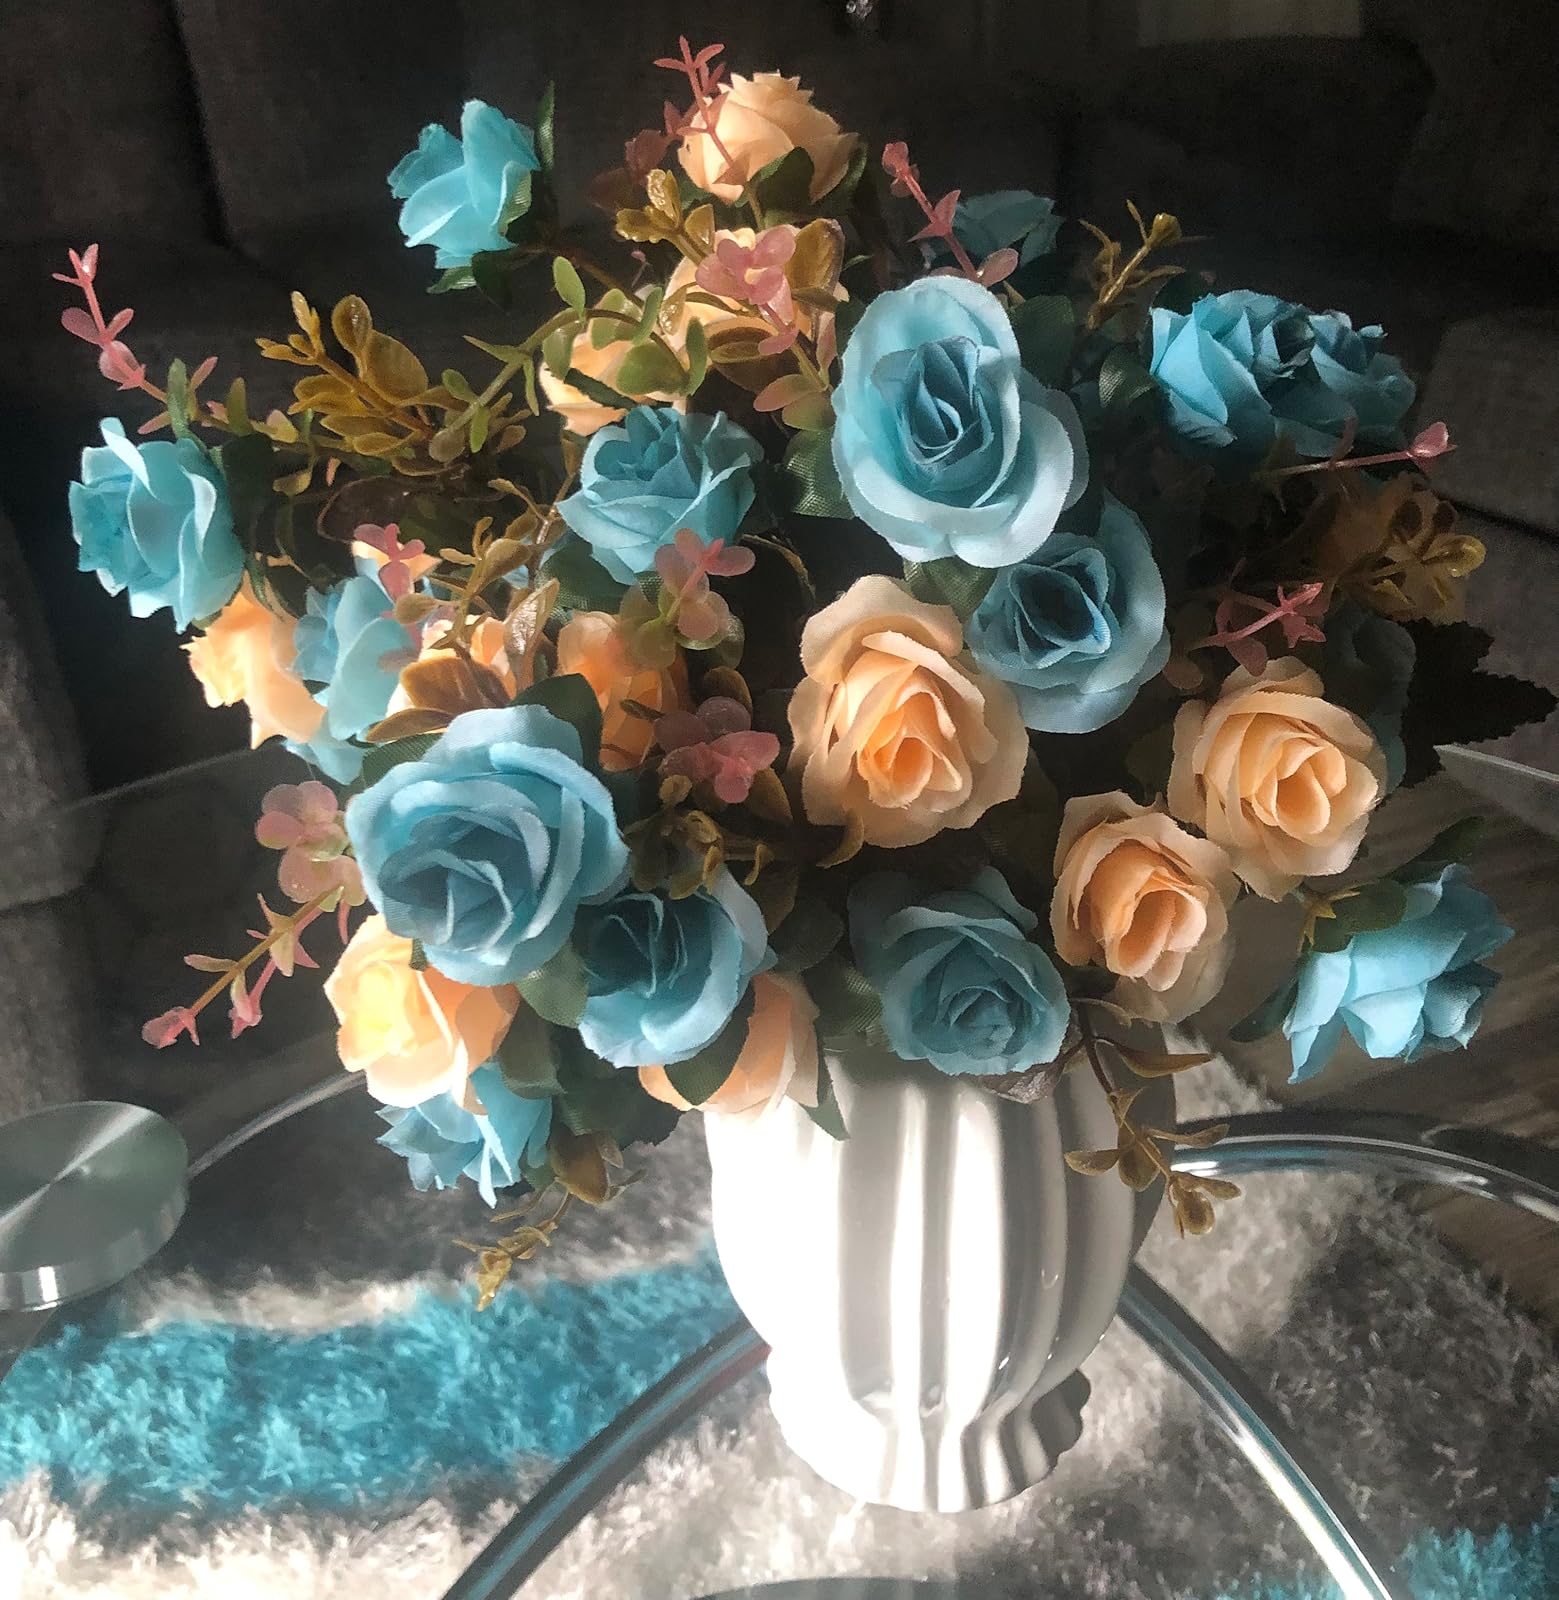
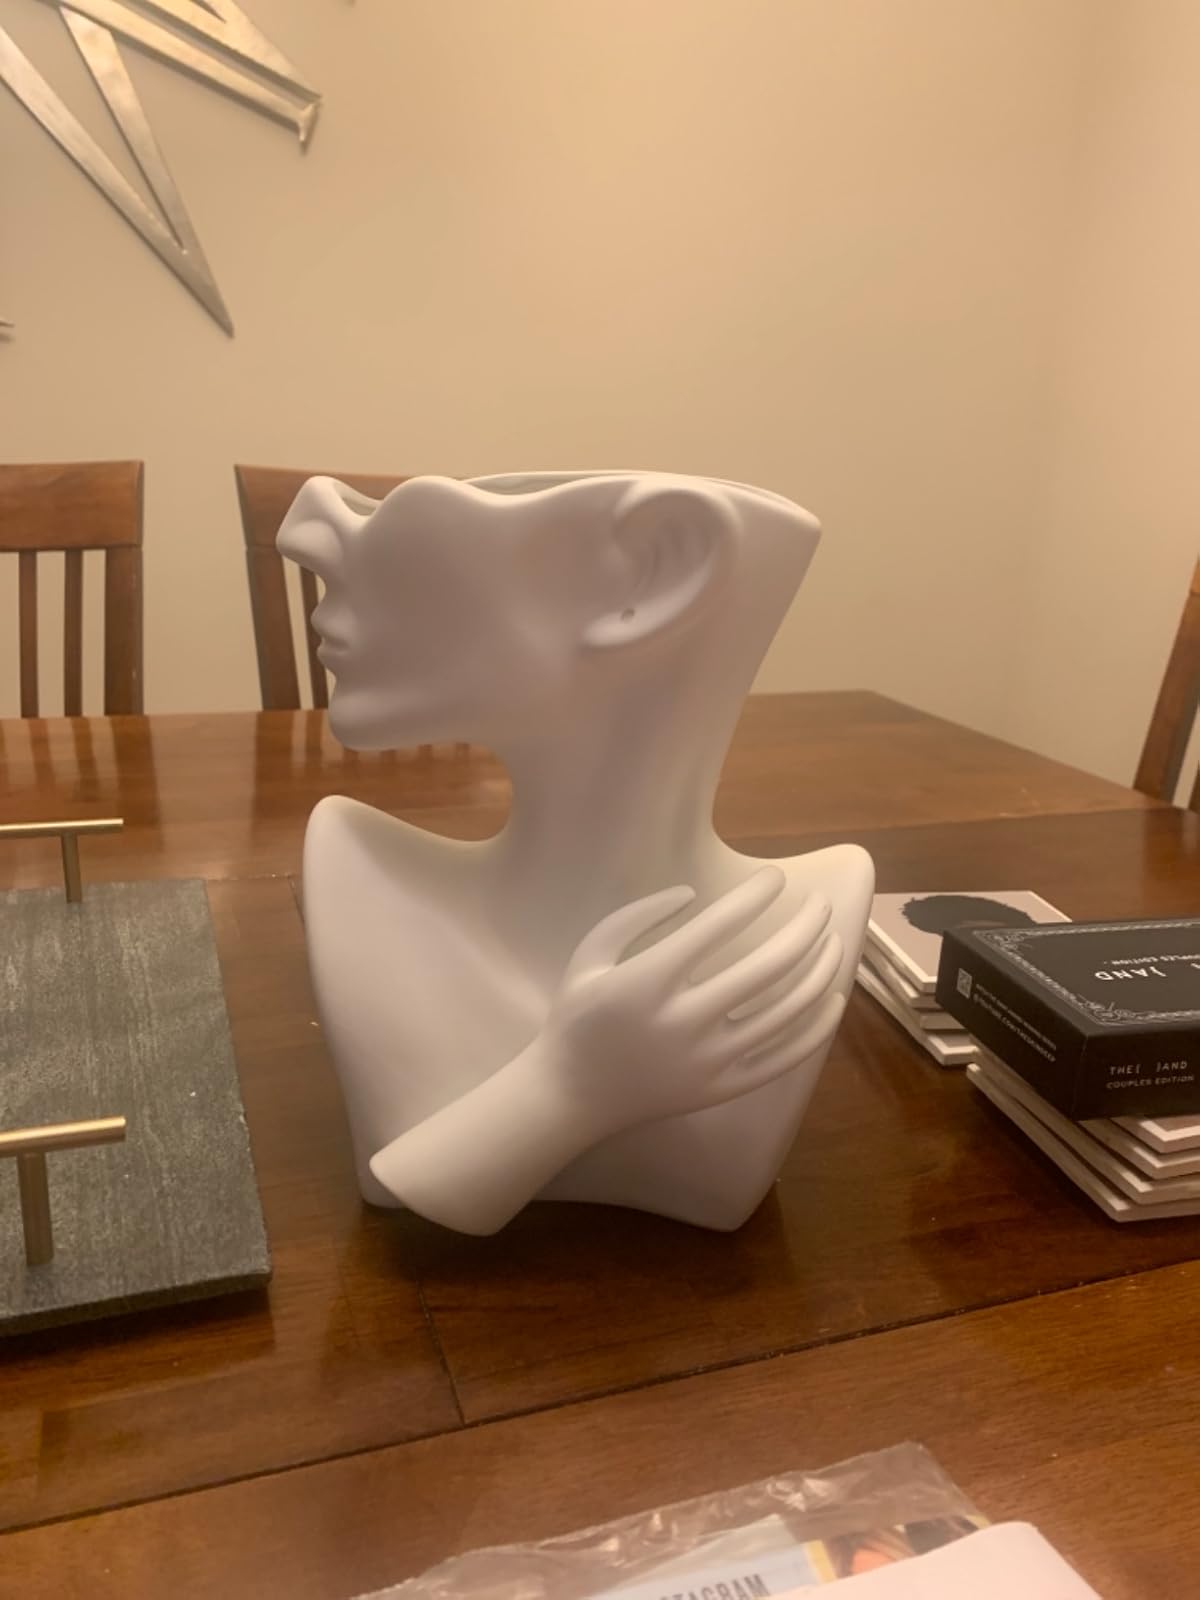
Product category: vase
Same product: no